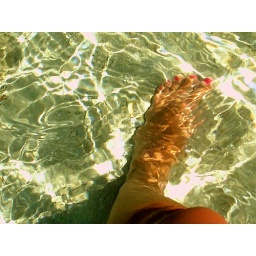
That is my foot in the water at a beach right next to the main highway!! Clearer than bath water.